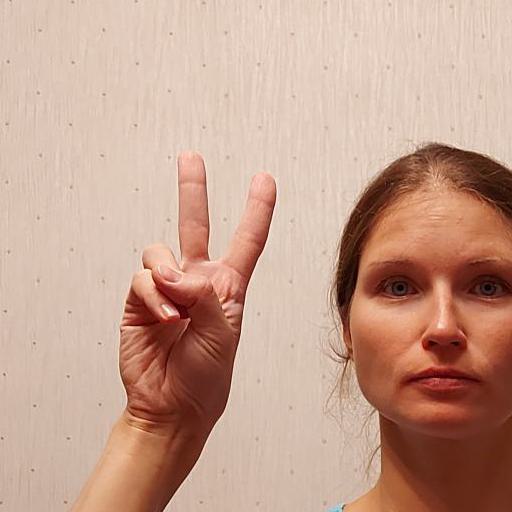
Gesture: peace